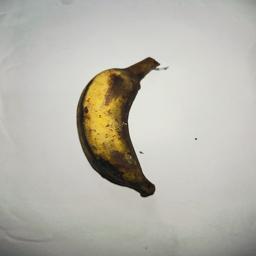
Banana variety: Bangla Kola